USS Harry F. Bauer

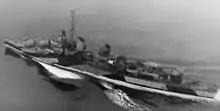
"Harry F. Bauer" in 1944.

Soon after arrival, (25 March '45) a wave of Japanese aircraft pounded the ship; she survived, shooting down three planes (29 March '45).